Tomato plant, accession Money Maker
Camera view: horizontal (90 deg, fisheye); turntable rotation: 150 degrees
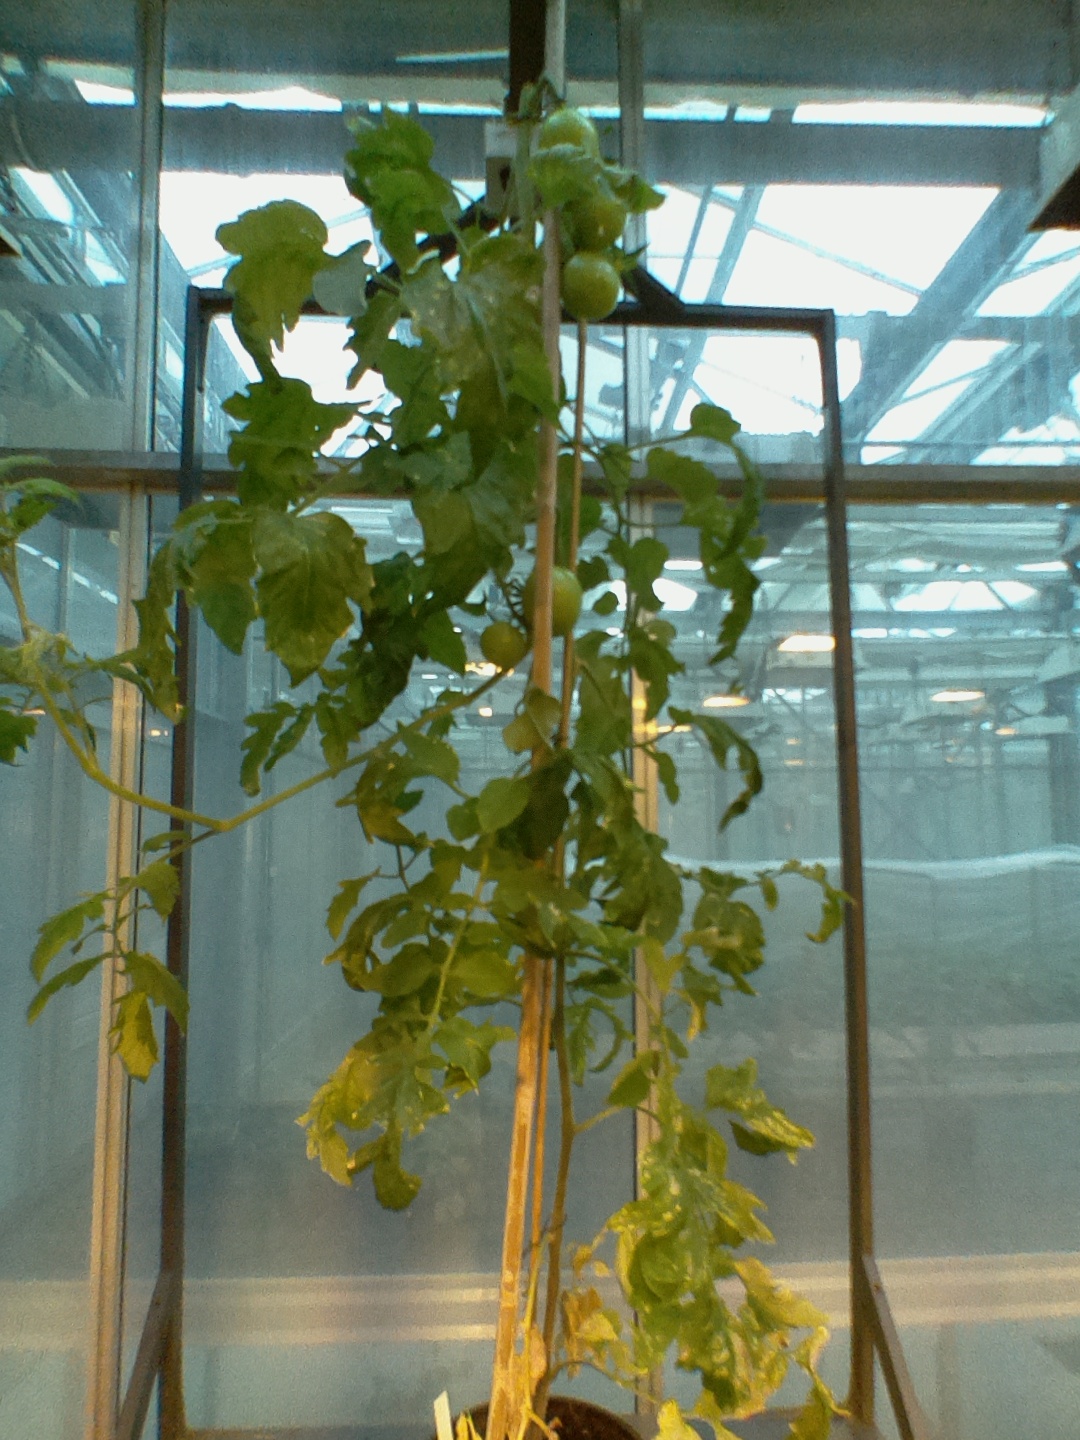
BBCH growth stage 76: 60%-70% of final fruit size